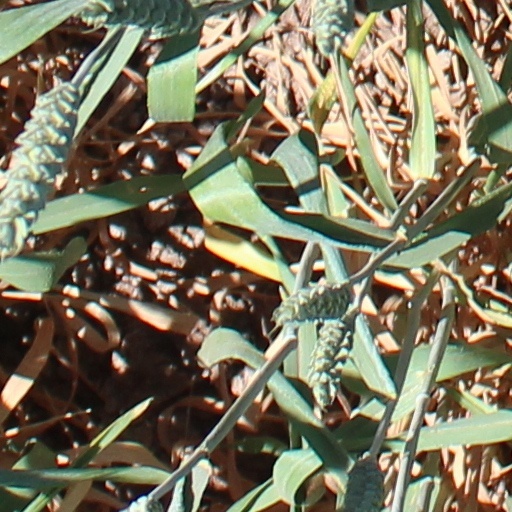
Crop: wheat